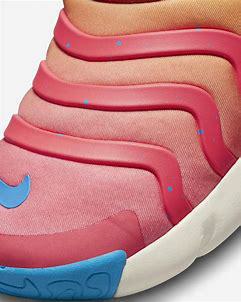
Brand: Nike
Model: Dynamo Go